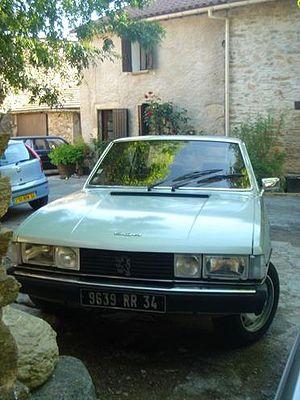
Peugeot 604 TI modèle 1979 couleur Vert argent métallisé
La Peugeot 604 est un modèle automobile du constructeur Peugeot. Produite entre les années 1975 et 1985, elle était la première grande routière de la marque depuis la 601.